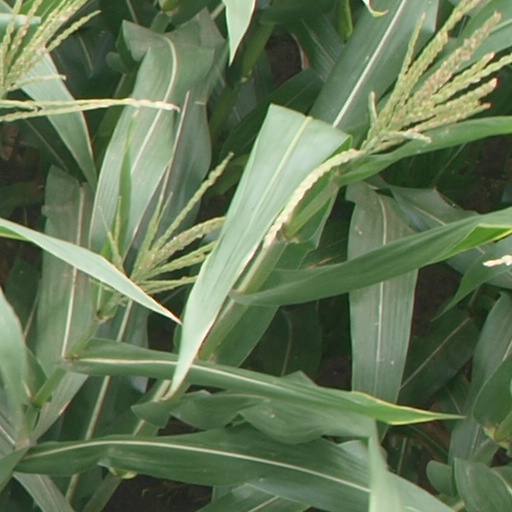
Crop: maize; corn